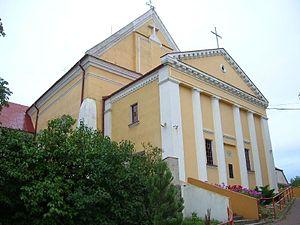
Góra Świętej Małgorzaty est un village de la gmina de Góra Świętej Małgorzaty, du powiat de Łęczyca, dans la voïvodie de Łódź, situé dans le centre de la Pologne.